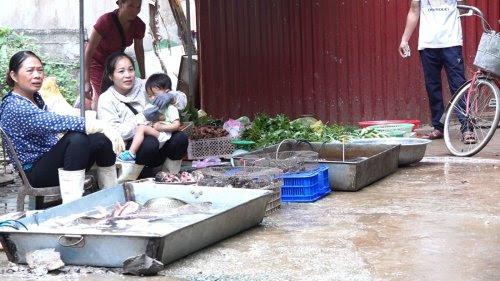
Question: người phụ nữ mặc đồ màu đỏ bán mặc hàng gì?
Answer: rau củ quả